Clemente Ruta

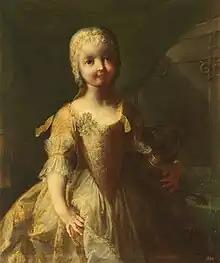

Clemente Ruta (9 May 1668 – 11 November 1767) was an Italian painter of the late-Baroque period.